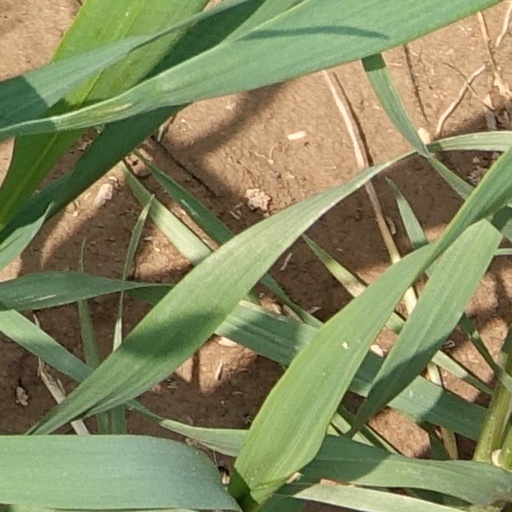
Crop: wheat